Jean-Baptiste du Barry

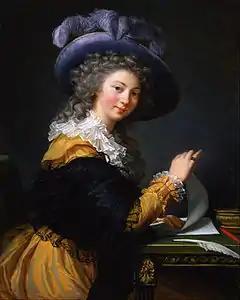
"Portrait of the comtesse de Cérès", by Élisabeth Vigée Le Brun, 1784, Toledo Art Museum.

Born in Lévignac, Haute-Garonne, Jean-Baptiste was the son of Antoine Dubarry (1674–1744), a captain in the régiment d'Île de France, and his wife Marguerite Catherine Cécile Thérèse de La Caze (died 1784), who he had married in 1722. His dissolute life and lack of scruples gained him the nickname "Le Roué" In 1748 he married Ursule Damas de Vernongrese then Anne de Rabaudy de Montoussin. From his first marriage he had son Adolphe Dubarry (1749–1778).